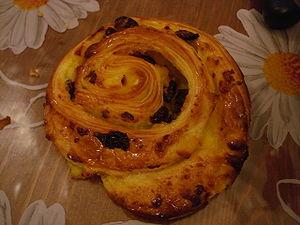
Le pain aux raisins, également appelé escargot, brioche aux raisins dans le sud de la France, couque aux raisins, couque escargot ou couque suisse en Belgique, pain russe à Lyon, escargot aux raisins dans le sud-ouest et l'est de la France, schneck en Alsace-Moselle ainsi qu'au Maroc et en Tunisie, et pain suisse en Algérie, est une viennoiserie en forme de spirale. Constituée d'une pâte feuilletée levée, mélangée avec des raisins secs, et fourrée de crème pâtissière, elle est traditionnellement consommée le matin au petit déjeuner, ou pour le goûter.